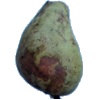
Label: pear_stone